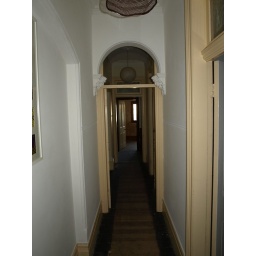
My wonderful corridor - looking from the front door in